Cowbell (instrument)

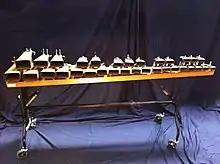
Tuned Chromatic Cowbells (from Emil Richards Collection), F4-C7 range

"Clapperless cowbells" made of metal are an important element in Latin-American and go-go music. These cowbells are struck with a stick – the tone being modulated by striking different parts of the bell and by damping with the hand holding the bell.